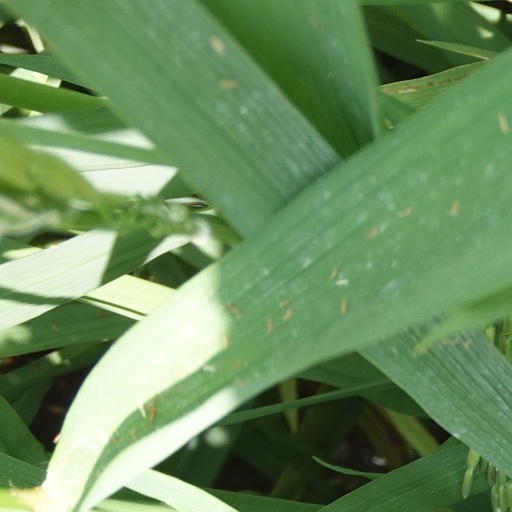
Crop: rice